Ernst Chladni

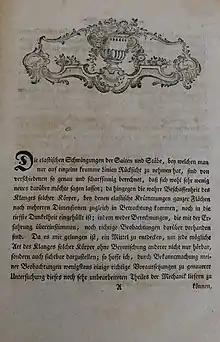
First page of a 1787 copy of ""Entdeckungen über die Theorie""

"Entdeckungen über die Theorie des Klanges", Leipzig 1787.